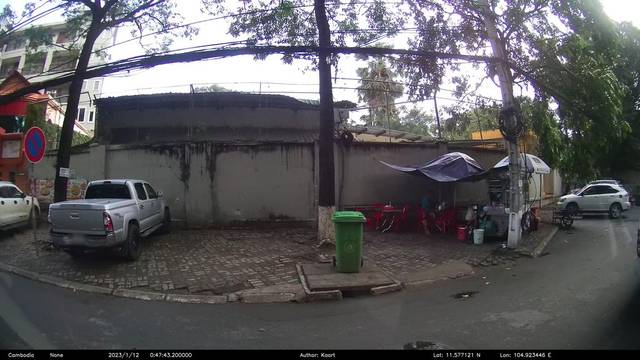
Region: Cambodia
Coordinates: 11.577, 104.923